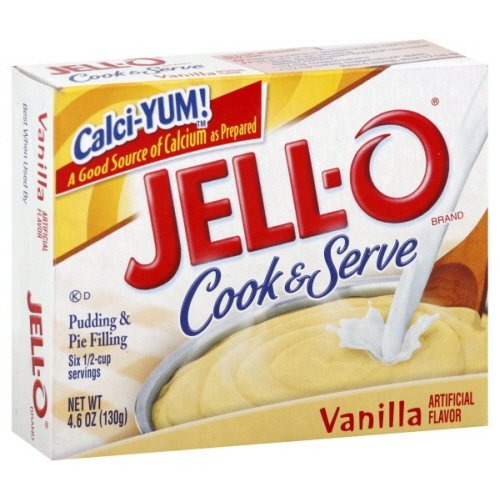
Item Name: Jell-o Cook & Serve Pudding & Pie Filling Vanilla 4.6 Oz 12 Packs
Bullet Point 1: Artificial flavor. Calci-Yum!
Bullet Point 2: Six 1/2-cup servings
Bullet Point 3: A good source of calcium as prepared.
Product Description: Jell-o Cook & Serve Pudding & Pie Filling Vanilla 4.6 Oz 12 Packs
Value: 55.2
Unit: Ounce

Price: 2.29